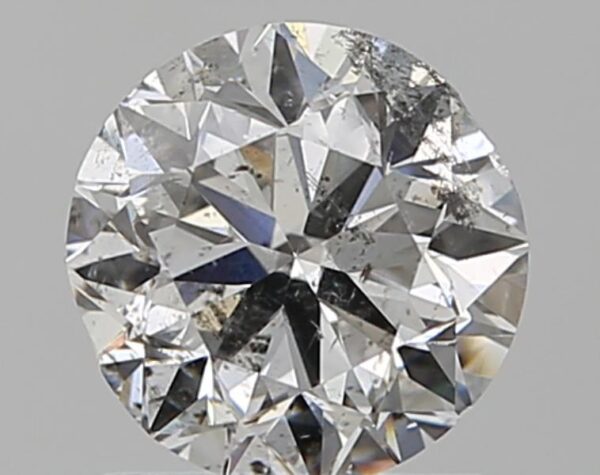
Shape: round
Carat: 1
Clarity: SI2
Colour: G
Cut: VG
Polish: EX
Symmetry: GD
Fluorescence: N
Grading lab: IGI
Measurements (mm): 6.23 x 6.07 x 4